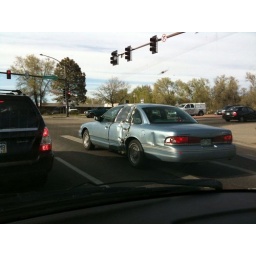
Thus guy sealed his wrecked car door with yellow spray foam. Gotta love creativity over fashion!